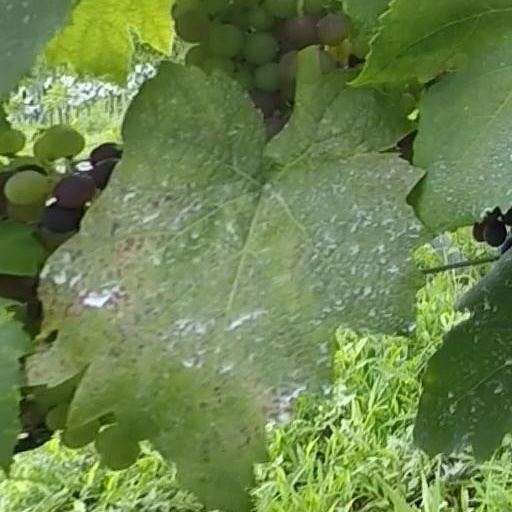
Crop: grape